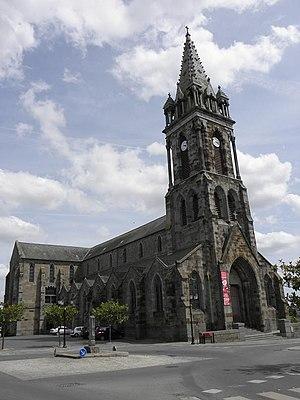
Façade occidentale et flanc septentrional de l'église Notre-Dame de Combourg (35).
Combourg [kɔ̃.buʁ] est une commune française, chef-lieu du canton homonyme, située dans le département d'Ille-et-Vilaine en région Bretagne.